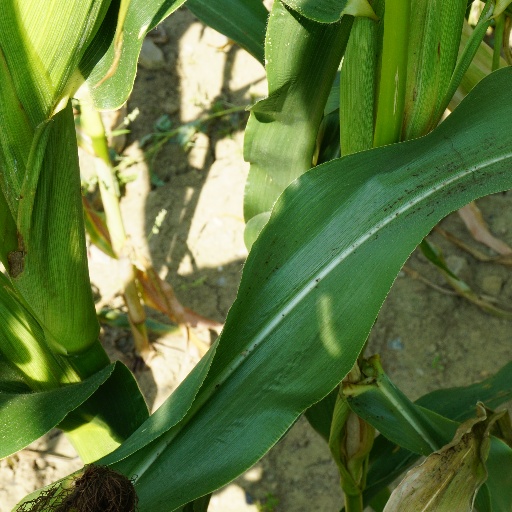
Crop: maize; corn